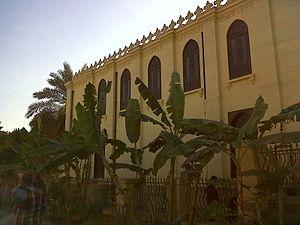
Les juifs arabes sont des juifs qui s'inscrivent dans l'espace linguistique et culturel arabe. Ils sont dans certains cas issus de populations autochtones établies avant la conquête arabo-musulmane dans les régions qui deviendront arabes par la suite, et leur présence y est alors bimillénaire, comme au Yémen, en Irak et en Égypte. Dans d'autres cas, ils descendent des juifs séfarades expulsés d'Espagne en 1492, qui se sont exilés en Afrique du Nord et dans d'autres parties de l'Empire ottoman. Ils ont coexisté et coexistent encore pour certains d'entre eux, avec des musulmans et des chrétiens arabes. Cependant la création de l'État d'Israël en 1948 et les différents conflits israélo-arabes conduisent à un exode massif des juifs des pays arabes et musulmans.